Bibi Seshanbe

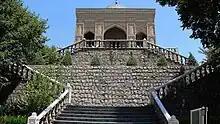
Mausoleum in Andijan Region, Uzbekistan that is dedicated to Bibi Seshanbe

Bibi Seshanbe (Sistanian: Bibi Sashemma), which literally means "The Queen of Tuesday," refers to a Persian mystical figure, most widely known among the Sistanian people. They consider her a holy angel who can save and cure poor and desperate people when called upon.